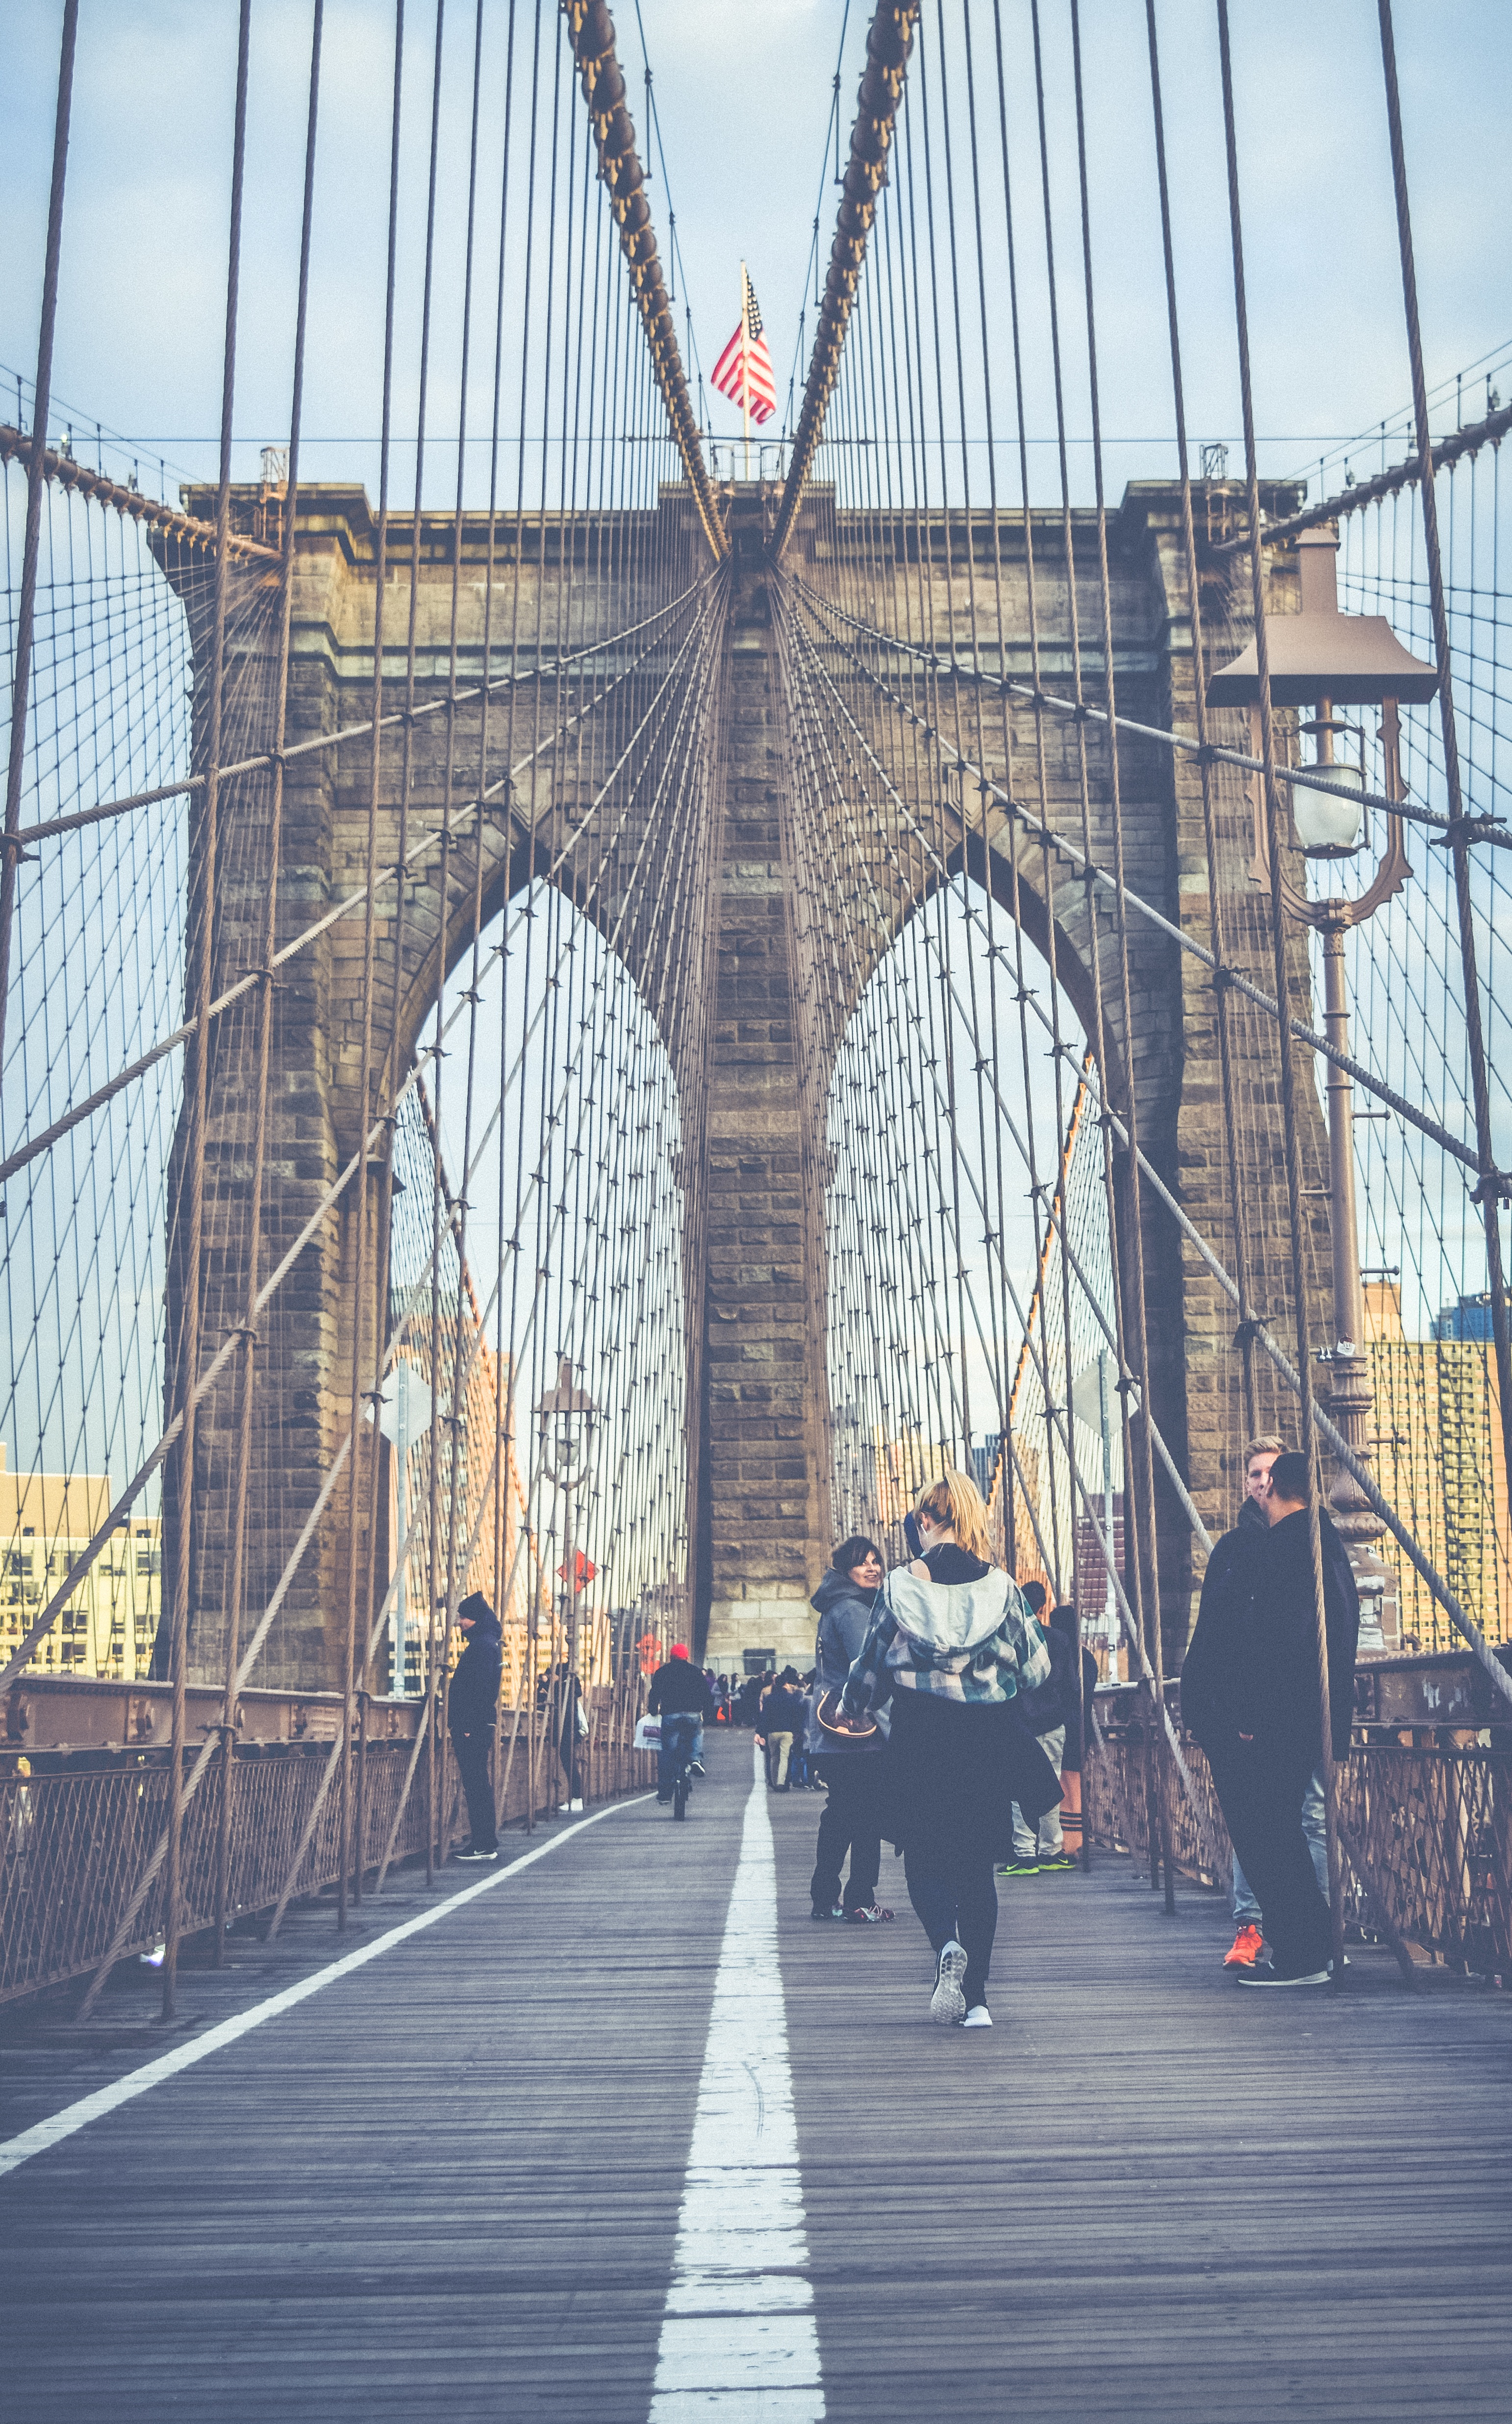
architecture, bridge, arch, landmark, infrastructure, nonbuilding structure